Samuel Joseph Brown Jr.

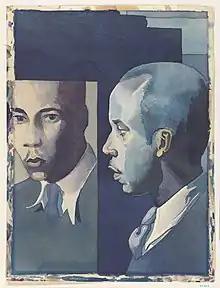
Self-Portrait by Samuel Joseph Brown Jr.

Samuel Joseph Brown Jr. (1907–1994) was a watercolorist, printmaker, and educator. He was the first African-American artist hired to produce work for the Public Works of Art Project, a precursor to the Work Progress Administration's Federal Art Project. Brown often depicted the lives of African Americans in his paintings. He worked primarily in watercolor and oils, and he produced portraits, landscapes and prints.